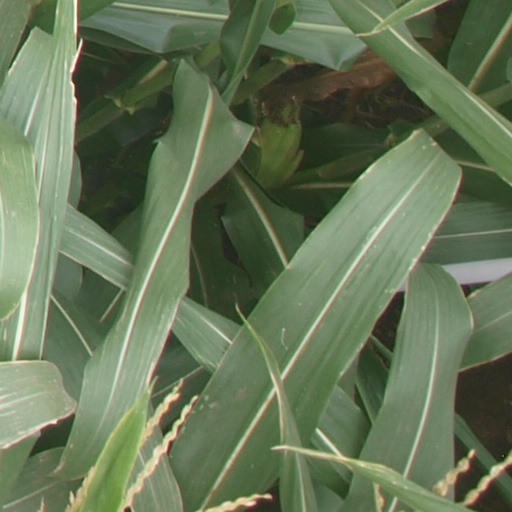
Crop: maize; corn